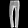
Label: Trouser